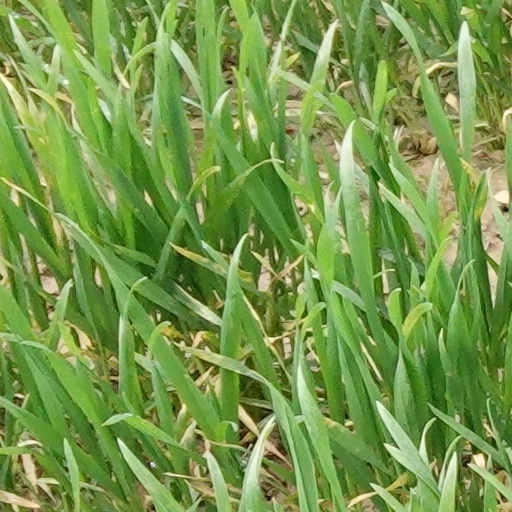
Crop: wheat